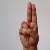
The image shows a hand gesture representing the letter 'U' in Indian Sign Language.